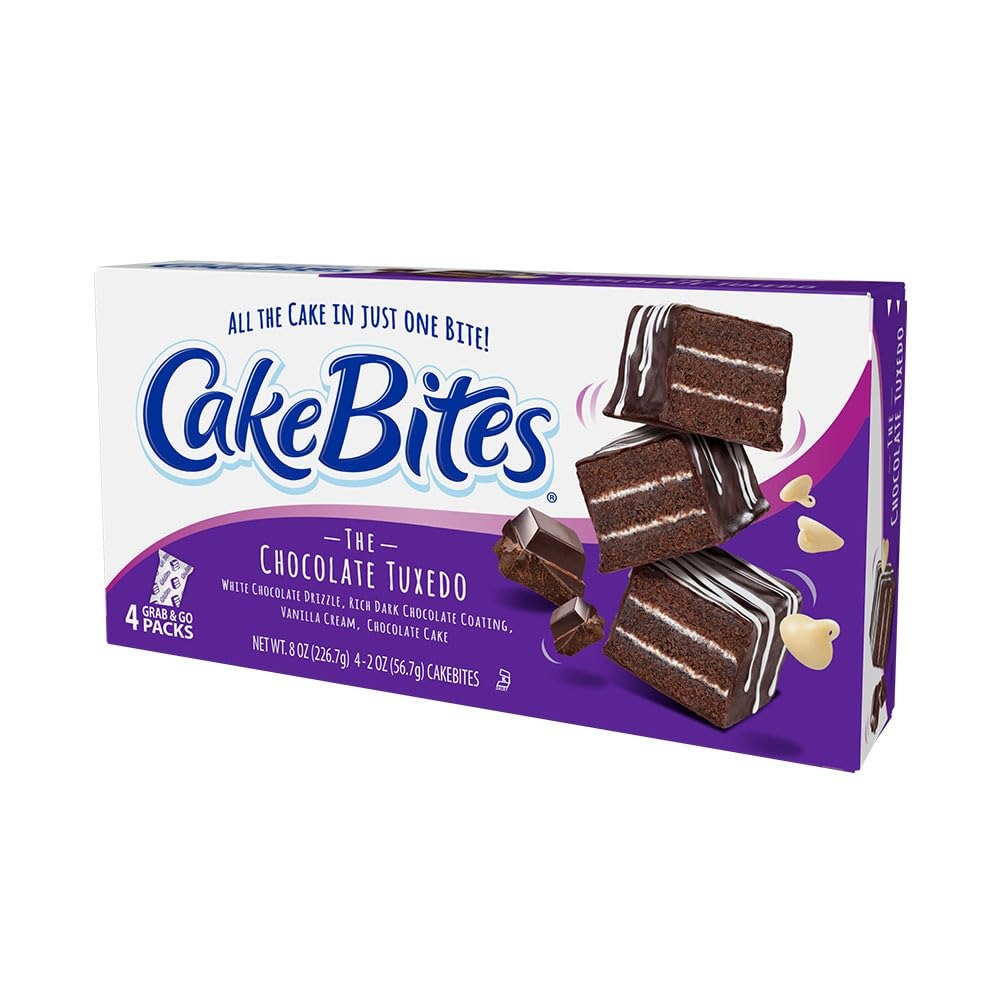
Item Name: The Original Cakebites by Cookies United, Grab-and-Go Bite-Sized Snack (Chocolate Tuxedo, 2 Ounce (Pack of 4)
Bullet Point: Grab & Go The Perfect Holiday Gift
Product Description: It doesn’t matter if they are a cake or a cookie! Connoisseurs are raving about our Classic Italian Rainbow Cakebites: three colorful thin slices of velvety almond cake separated by raspberry jelly and finished in a silky dark chocolate coating! These unique indulgent treats date back to the late 1800s when Italian-American immigrants made them a staple in special celebrations with family and friends. The rainbow cookies quickly became synonymous with “local bakery craftsmanship”. Widely known as seven-layer cookies, Italian wedding cookies or Venetians, these luscious treats are now available in convenient packaging for everyday consumption on-the-go. No need to wait until the holidays or to be invited to a party!
Value: 8.0
Unit: Ounce

Price: 14.8